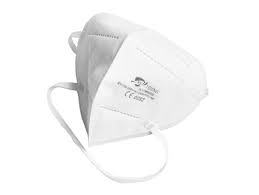
Waste category: trash